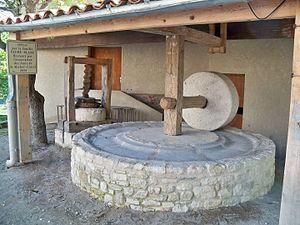
Meule de moulin à huile à Saint Michel l'Observatoire (04)